Dedicated to My Ex

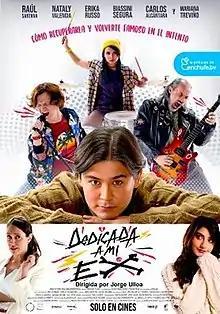
Theatrical release poster

Dedicated To My Ex (Spanish: Dedicada a mi ex) is a 2019 Ecuadorian-Colombian comedy film, directed by Jorge Ulloa starring Raúl Santana, Nataly Valencia, Carlos Alcántara Vilar and Biassini Segura. The film also features YouTube personalities such as Werevertumorro, Luisito Comunica, Yoseline Hoffman, Kika Nieto and Fernanfloo.